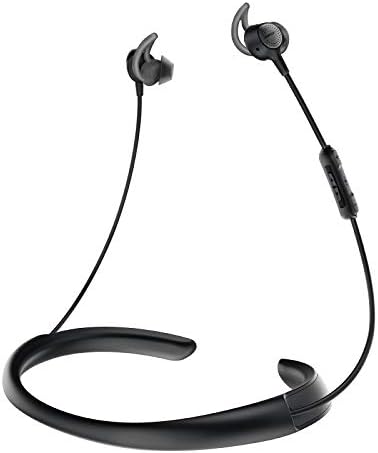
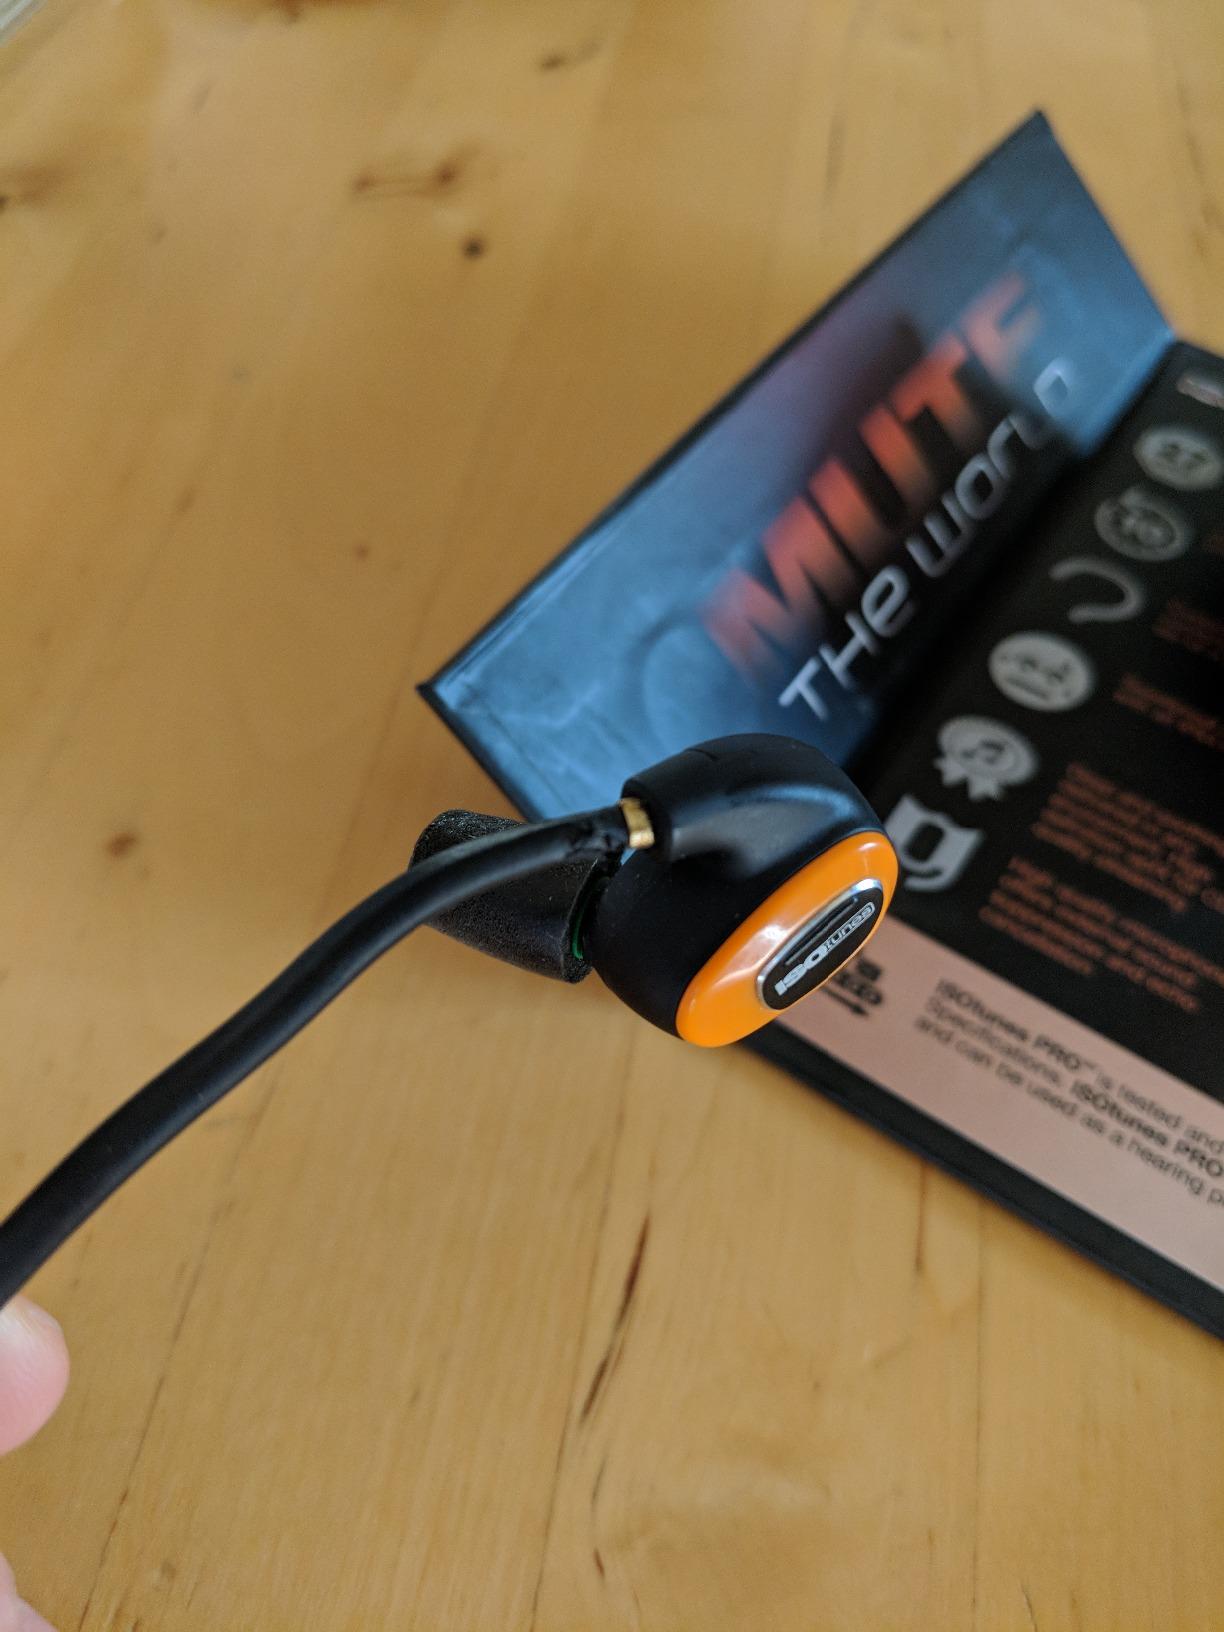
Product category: headphones
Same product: no